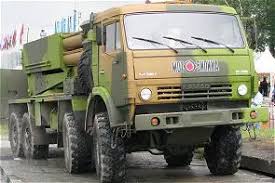
Label: Self Propelled Artillery